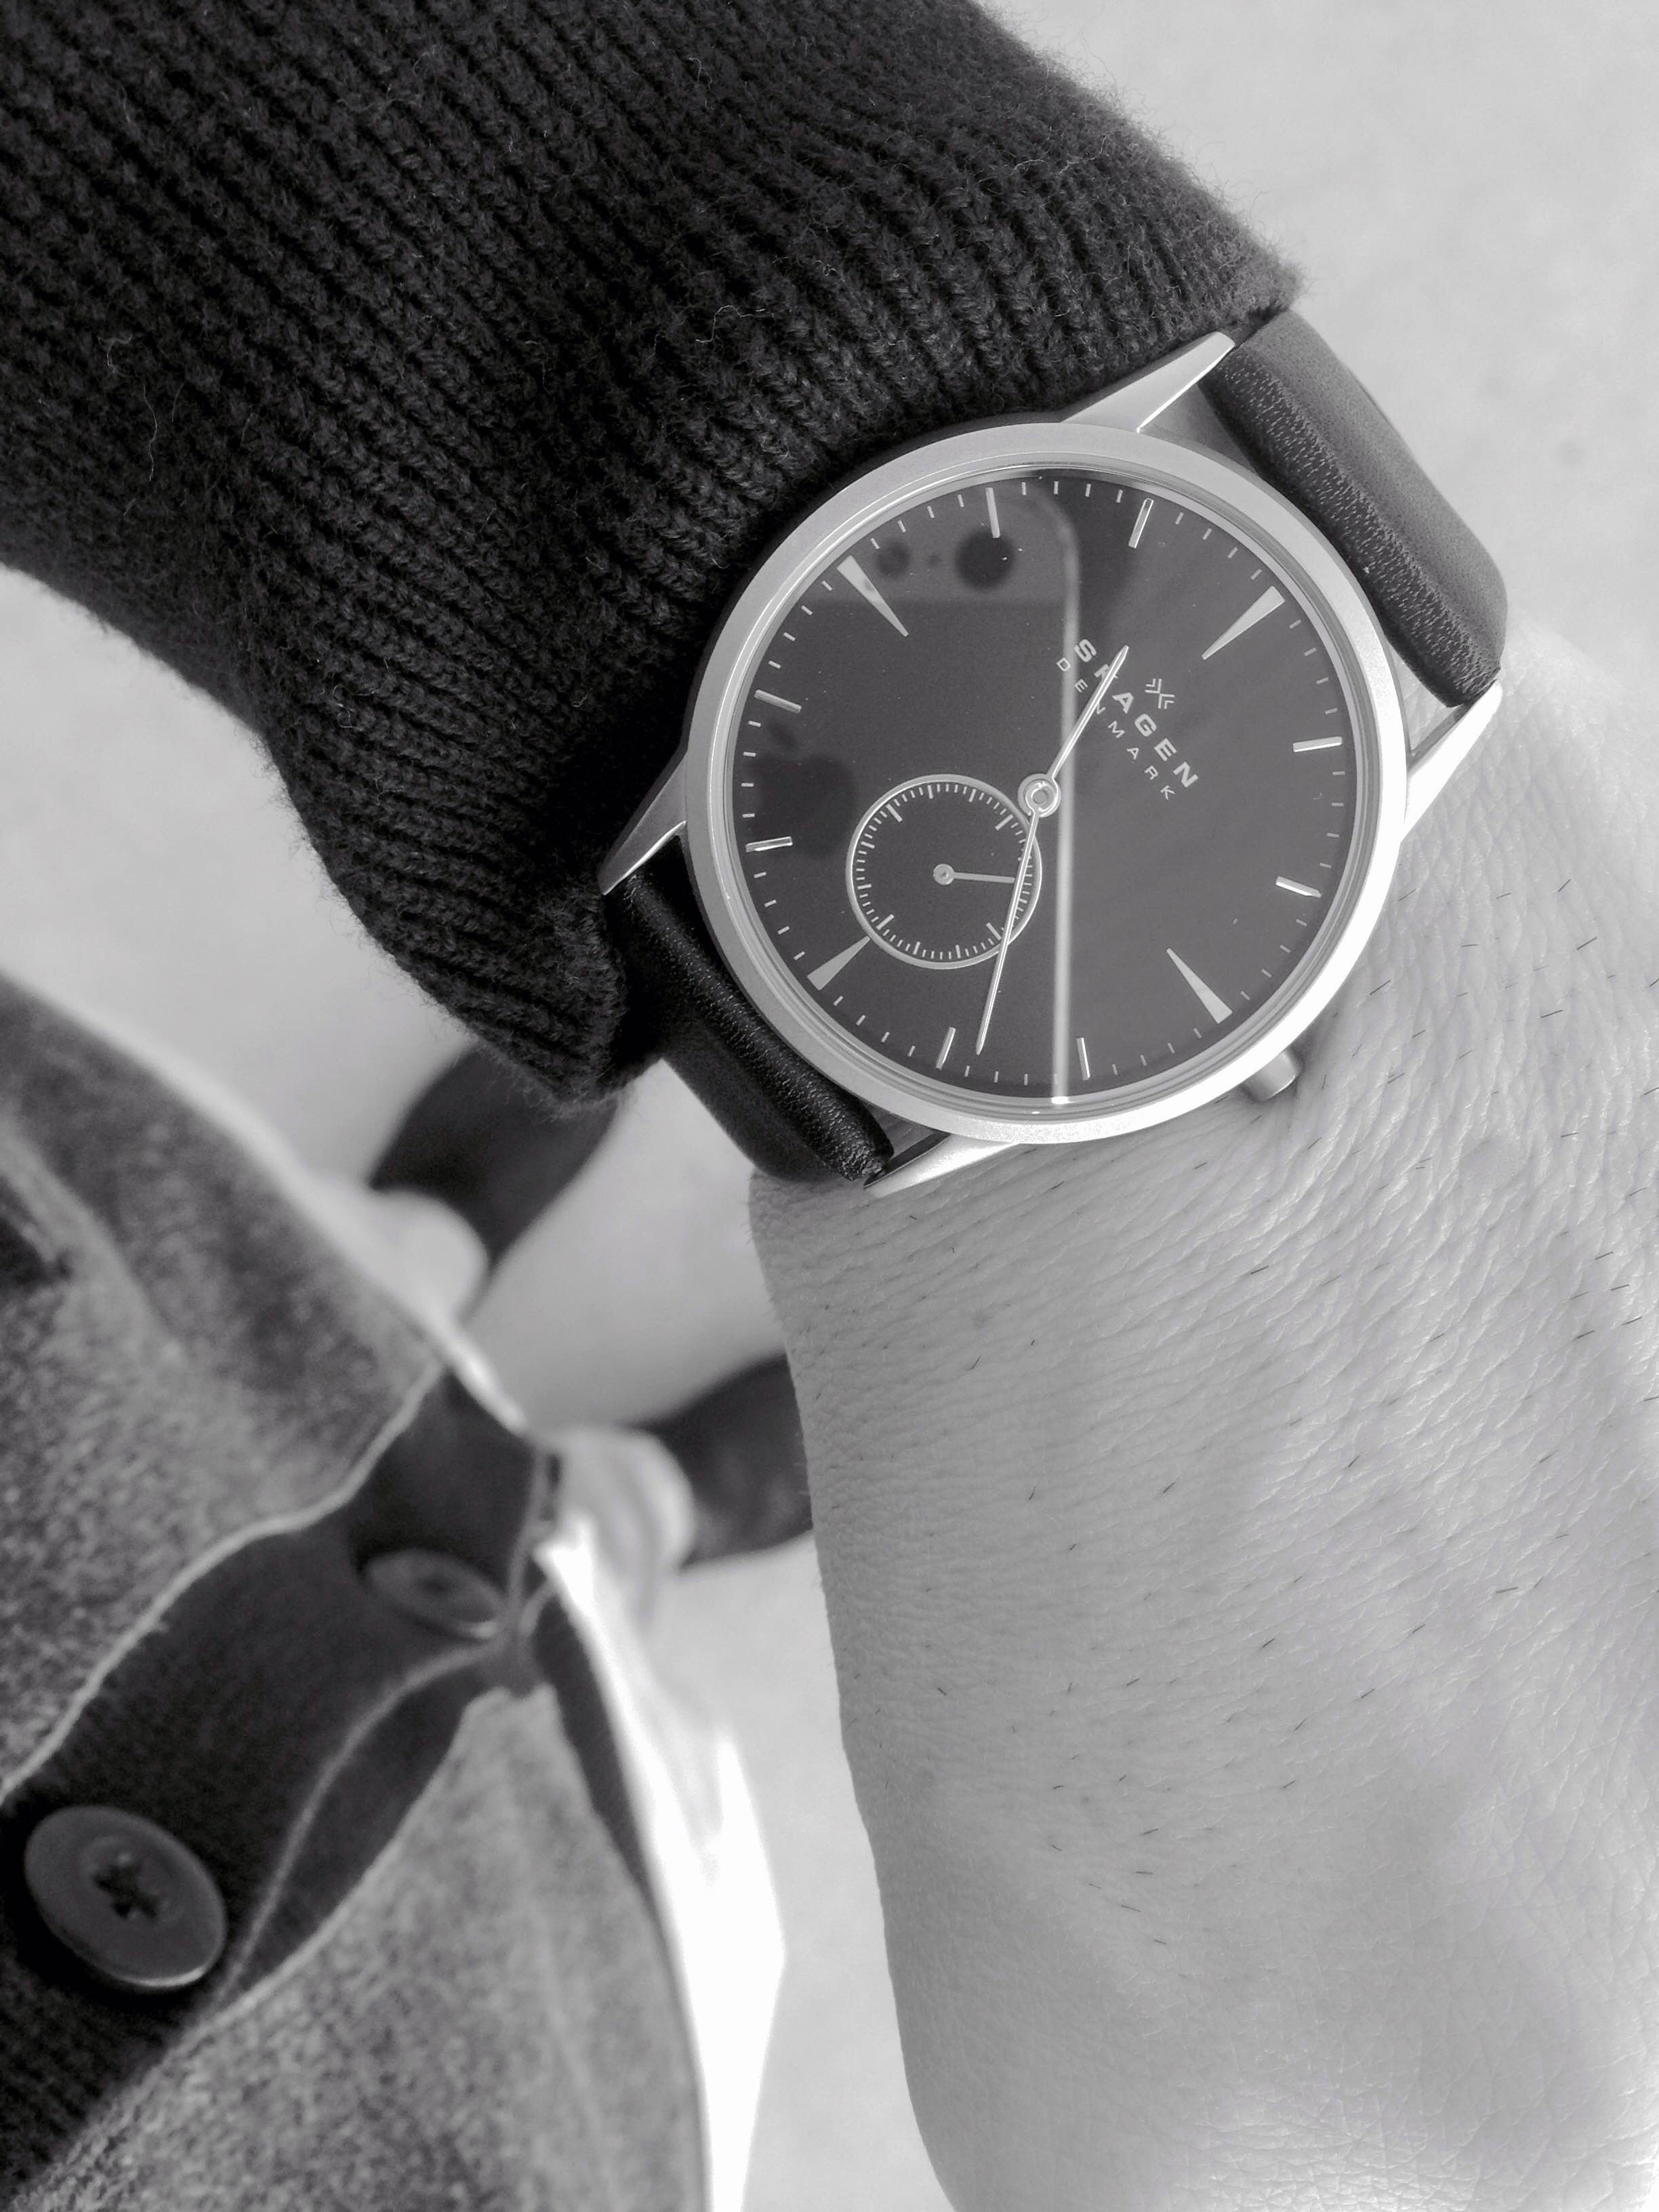
watch, hand, clock, fashion, clothing, black, cloth, arm, brand, formal, product, dress, luxury, accessories, style, elegant, clothes, casual, elegance, wear, strap, stylish, luxurious